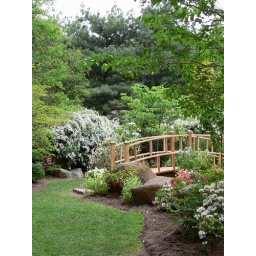
cross over bridge